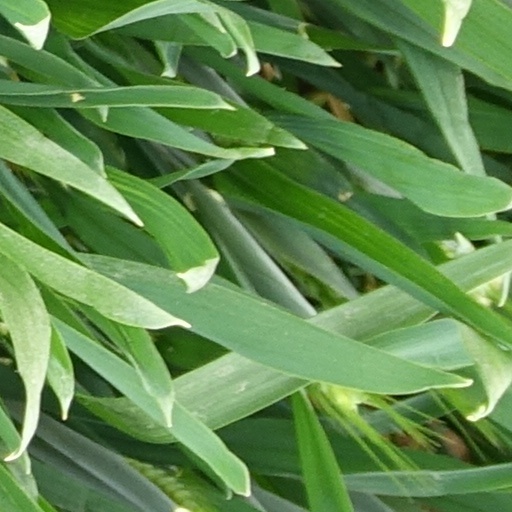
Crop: wheat